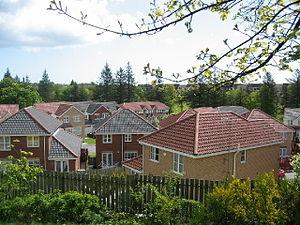
Le logement en Écosse comprend toutes les formes d'habitations construites dans ce qui est aujourd'hui l'Écosse, depuis la première période d'occupation humaine jusqu'à nos jours. La plus ancienne maison d'Écosse date du Mésolithique. Au Néolithique, l'agriculture sédentaire a conduit à la construction des premières maisons en pierre. Il existe également des preuves de cette période de grandes halles en bois. À l'âge du bronze, il y avait des crannogs ronds cellulaires et des forts qui entouraient de grandes colonies. À l'âge du fer, les maisons cellulaires commencent à être remplacées sur les îles du Nord par de simples rotondes atlantiques, de grands bâtiments circulaires avec une construction en pierre de taille. Les plus grandes constructions qui datent de cette époque sont les brochs et les duns circulaires et les timoneries.